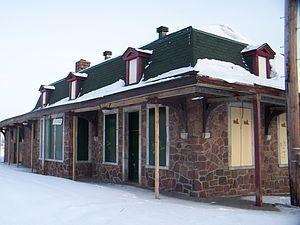
Gare de Rigaud
La gare de Rigaud est une gare du Canadien Pacifique située dans la ville de Rigaud. Elle est maintenant fermée. Elle dessert les passagers interurbains à partir de 1891, et les trains de banlieue de la ligne Montréal/Dorion–Rigaud entre 1898 et 2010. Elle est désignée gare ferroviaire patrimoniale.
Rigaud est une ville située au nord-ouest du Suroît au Québec. Elle fait partie de la municipalité régionale de comté de Vaudreuil-Soulanges à l'extrémité ouest de la région administrative de la Montérégie. Rigaud se trouve à environ 70 km à l'ouest de Montréal et 130 km à l'est d'Ottawa, à la frontière entre le Québec et l'Ontario. Sis dans la plaine du Saint-Laurent en rive droite de la rivière des Outaouais à la hauteur du lac des Deux Montagnes et en aval des rapides du Long-Sault, son territoire contrasté avec des zones humides en bordure du lac, la plaine fertile au centre et à l'ouest, et la montagne de Rigaud, rocailleuse et impropre aux cultures au sud et à l'est, en détermine l'histoire, l'économie et l'occupation humaine.
Cet article recense les lieux patrimoniaux de la Montérégie inscrit au répertoire des lieux patrimoniaux du Canada, qu'ils soient de niveau provincial, fédéral ou municipal.